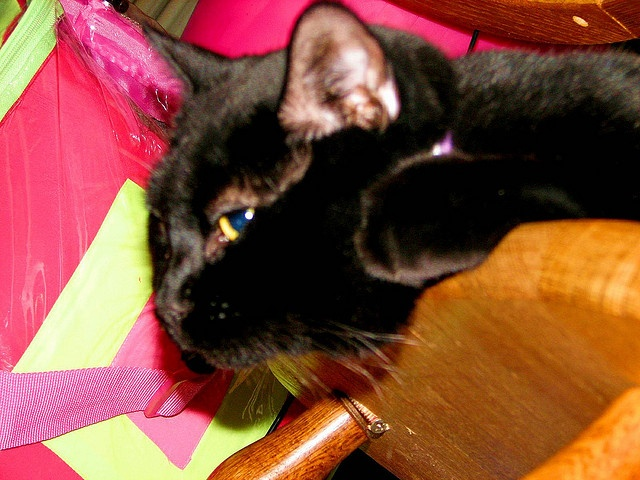
A black cat laying on a floor next to a kite.
A black cat peers at something while perched on a chair
A black cat laying on a wooden stool
A cute black cat resting its head on a wooden kitchen chair.
A young black cat resting on a colorful surface.